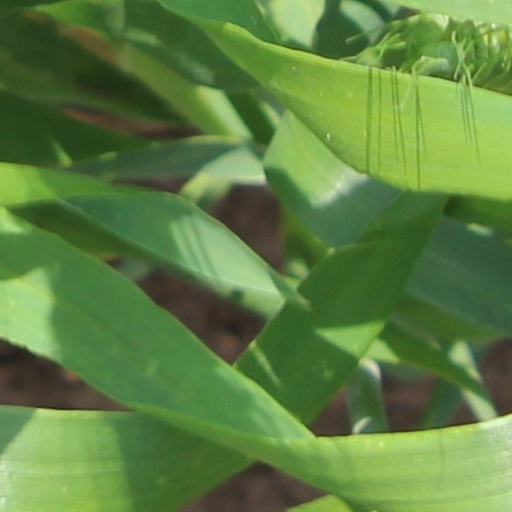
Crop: wheat